List of rugby league tours

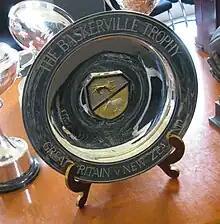
The Baskerville Shield is usually competed for during Lions and Kiwi tours to New Zealand and Great Britain respectively

Rugby league tours are a series of matches in the sport of rugby league against multiple opponents from one geographic area.